Architectural Resources Group

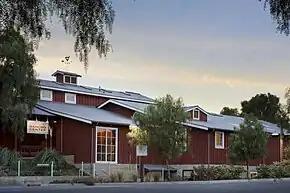
Rancho Los Alamitos

The firm and its projects have received more than 100 awards in design excellence, conservation, and planning, including those sponsored by the National Trust for Historic Preservation, the American Institute of Architects, the California Governor's Office, and the California Preservation Foundation. In 2006, ARG received the Firm of the Year Award from the AIA California Council. In 2016, ARG was honored with a Palladio Award for its Steven S. Koblik Education and Visitor Center at the Huntington Library.